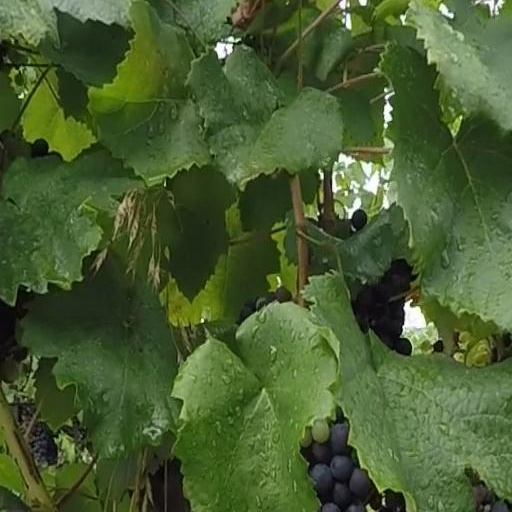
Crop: grape